Isle of Purbeck

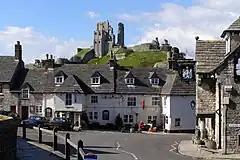
Corfe Castle

The Isle of Purbeck is a peninsula in Dorset, England. It is bordered by water on three sides: the English Channel to the south and east, where steep cliffs fall to the sea; and by the marshy lands of the River Frome and Poole Harbour to the north. Its western boundary is less well defined, with some medieval sources placing it at Flower's Barrow above Worbarrow Bay. John Hutchins, author of "The History and Antiquities of the County of Dorset", defined Purbeck's western boundary as the Luckford Lake stream, which runs south from the Frome. According to writer and broadcaster Ralph Wightman, Purbeck "is only an island if you accept the barren heaths between Arish Mell and Wareham as cutting off this corner of Dorset as effectively as the sea." The most southerly point is St Alban's Head (archaically St. Aldhelm's Head).